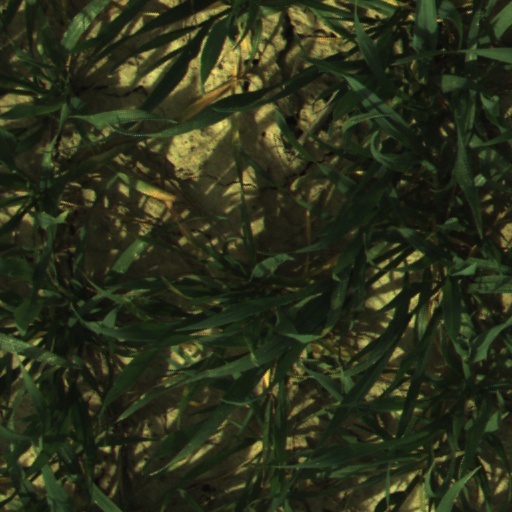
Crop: wheat